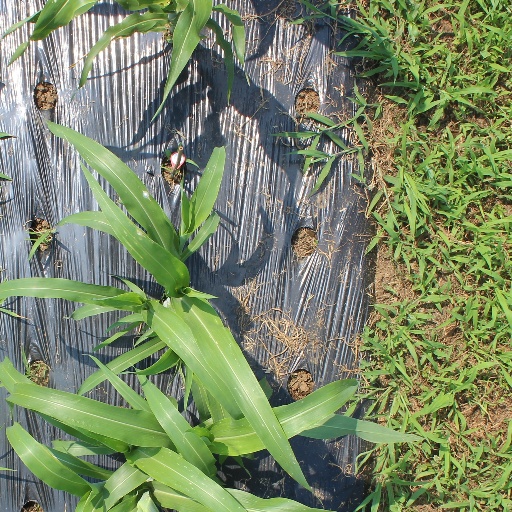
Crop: sorghum